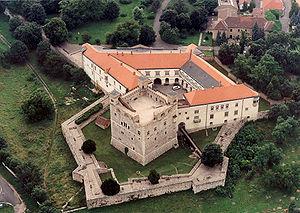
Sárospatak est une ville et une commune du comitat de Borsod-Abaúj-Zemplén en Hongrie.
L’architecture de la Renaissance, née en Italie, a gagné progressivement tous les autres pays d'Europe entre le début du XVᵉ siècle et le début du XVIIᵉ siècle. Elle procède d'une recherche consciente et de l'assimilation d'éléments historiquement authentiques de la pensée et de la culture matérielle des Grecs et des Romains. En effet, l'époque antique apparaît aux érudits italiens de cette période comme l’apogée de tous les arts. Pourtant, ils ne cherchent pas à simplement l’imiter, mais à s’en inspirer pour l’égaler, voire la surpasser. Ce retour à l’Antiquité est appelé « hellénisme ».